9th Royal Tank Regiment

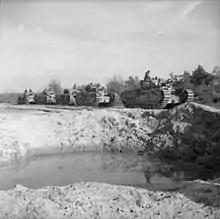

After the Ardennes, the 9th was attached to the 53rd (Welsh) Infantry Division for the battle in the Reichswald, during early to mid-February 1945. Following this, the 9th, in support of the 52nd Lowland Division, pushed further into Germany.